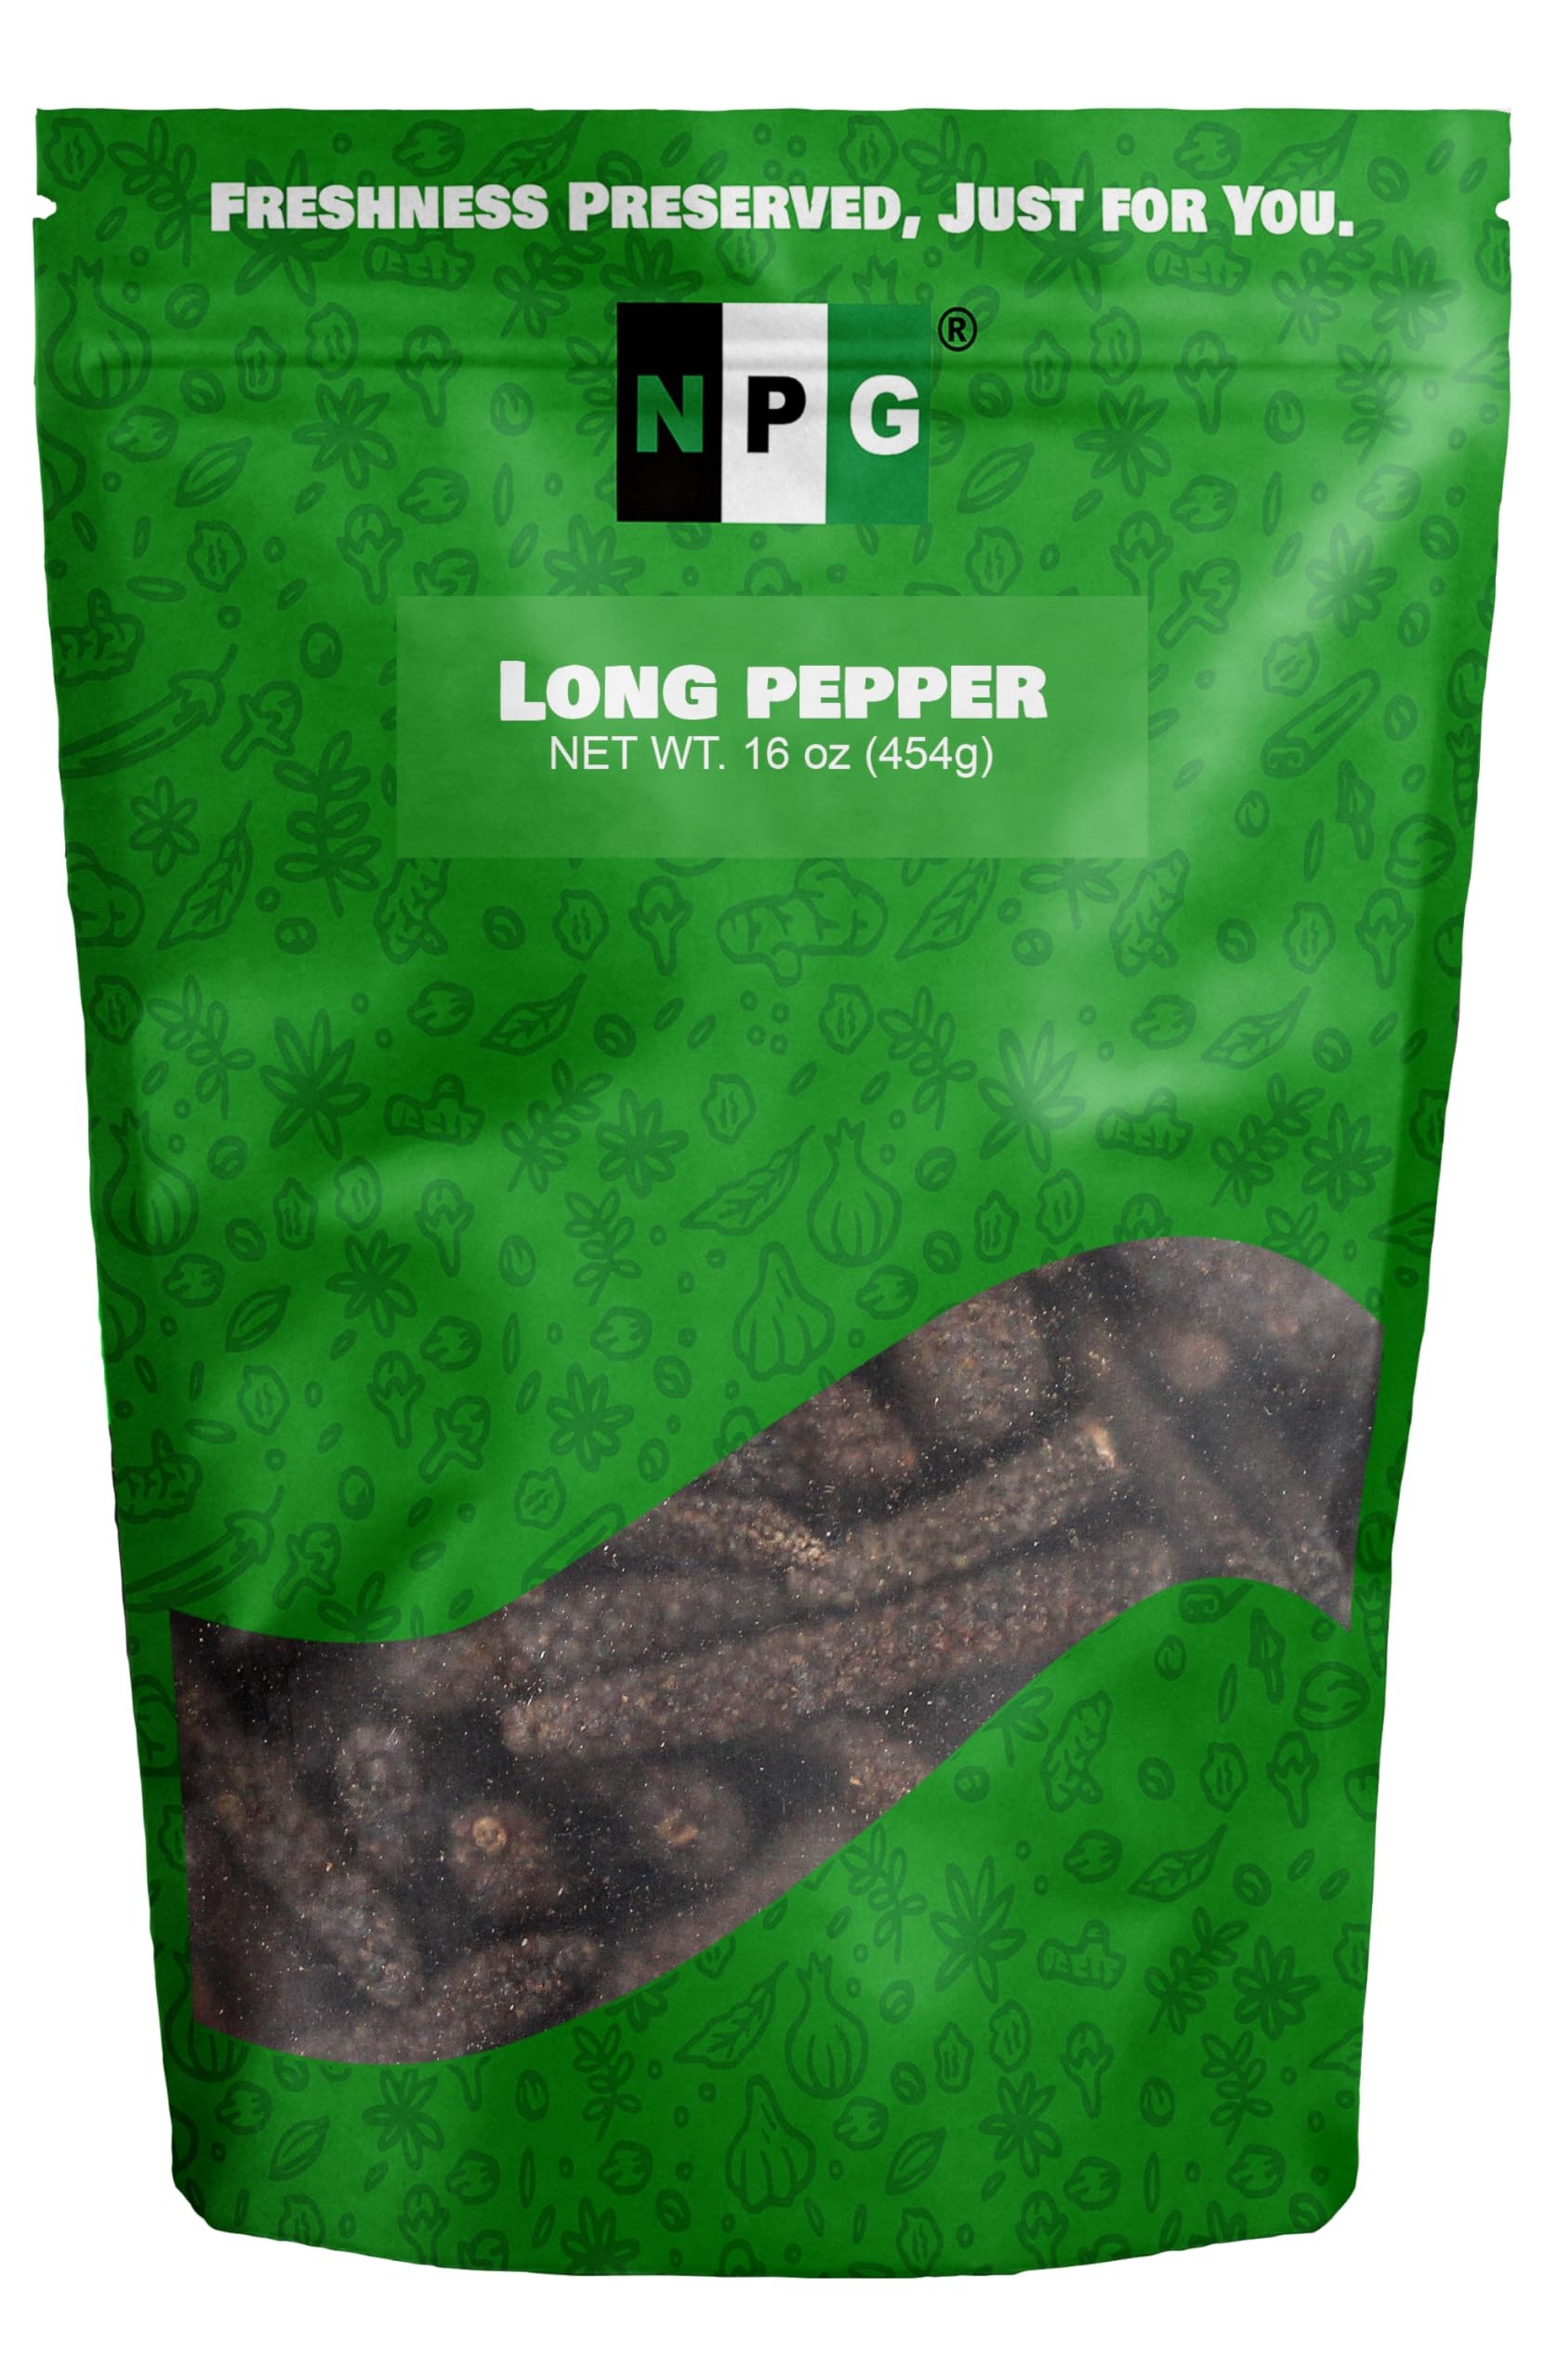
Item Name: NPG Long Pepper 16 Oz, Whole Black Long Pepper, Piper Longum Black Peppercorns, Pippali Aromatic Spice for Indian, Middle Eastern, and Mediterranean Cuisine, Strong Flavor Enhancer
Bullet Point 1: Unique Spicy Flavor: NPG Long Pepper offers a pungent, spicy flavor similar to black pepper but with a slight sweetness and complexity, making it a distinctive addition to your spice collection.
Bullet Point 2: Versatile Culinary Use: Perfect for Indian, Middle Eastern, and Mediterranean cuisines, these whole black long peppercorns enhance the flavor of various dishes, from curries to marinades.
Bullet Point 3: Flavor Enhancer: Infuse broths with a warm and peppery kick, or enhance the taste of pilafs, risottos, and other grain-based dishes with the aromatic spice of long pepper.
Bullet Point 4: Convenient Packaging: The 16-ounce resealable package ensures freshness and makes it easy to store and use as needed.
Bullet Point 5: Natural and Pure: All-natural, non-GMO, gluten-free, and preservative-free, NPG Long Pepper is 100% pure and suitable for various dietary preferences, ensuring you cook with only the best ingredients.
Product Description: NPG Long Pepper 16 Oz, Whole Long Black Pepper, Piper Longum Black Peppercorns, Pippali Aromatic Spice for Indian, Middle Eastern, and Mediterranean Cuisine, Strong Flavor Enhancer
Value: 16.0
Unit: Ounce

Price: 23.99